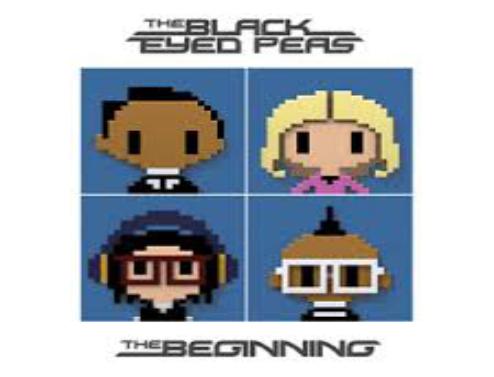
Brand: Black-eyed Pea
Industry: Clothes